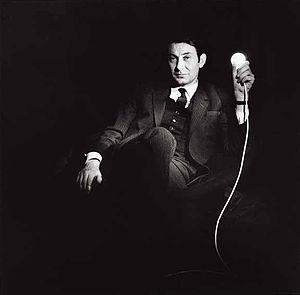
Otto Piene, né le 18 avril 1928 à Bad Laasphe et mort le 17 juillet 2014 à Berlin, est un peintre allemand. Avec Heinz Mack, il est le cofondateur du groupe ZERO.
Lothar Wolleh, né le 20 janvier 1930 à Berlin et mort le 28 septembre 1979 à Londres, est un photographe allemand.